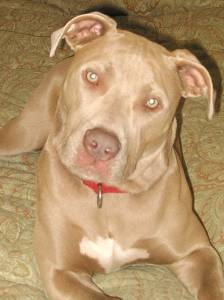
Breed: american pit bull terrier